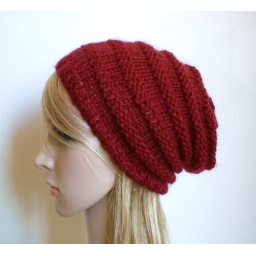
handknitted hat in dark red mohair, trendy slouchy warm